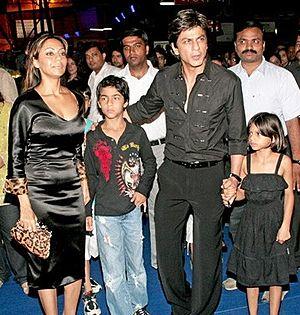
Shahrukh Khan, parfois orthographié Shah Rukh Khan et familièrement appelé SRK, est un acteur et producteur indien, occasionnellement showman et présentateur de jeu télévisé, né le 2 novembre 1965 à Delhi.